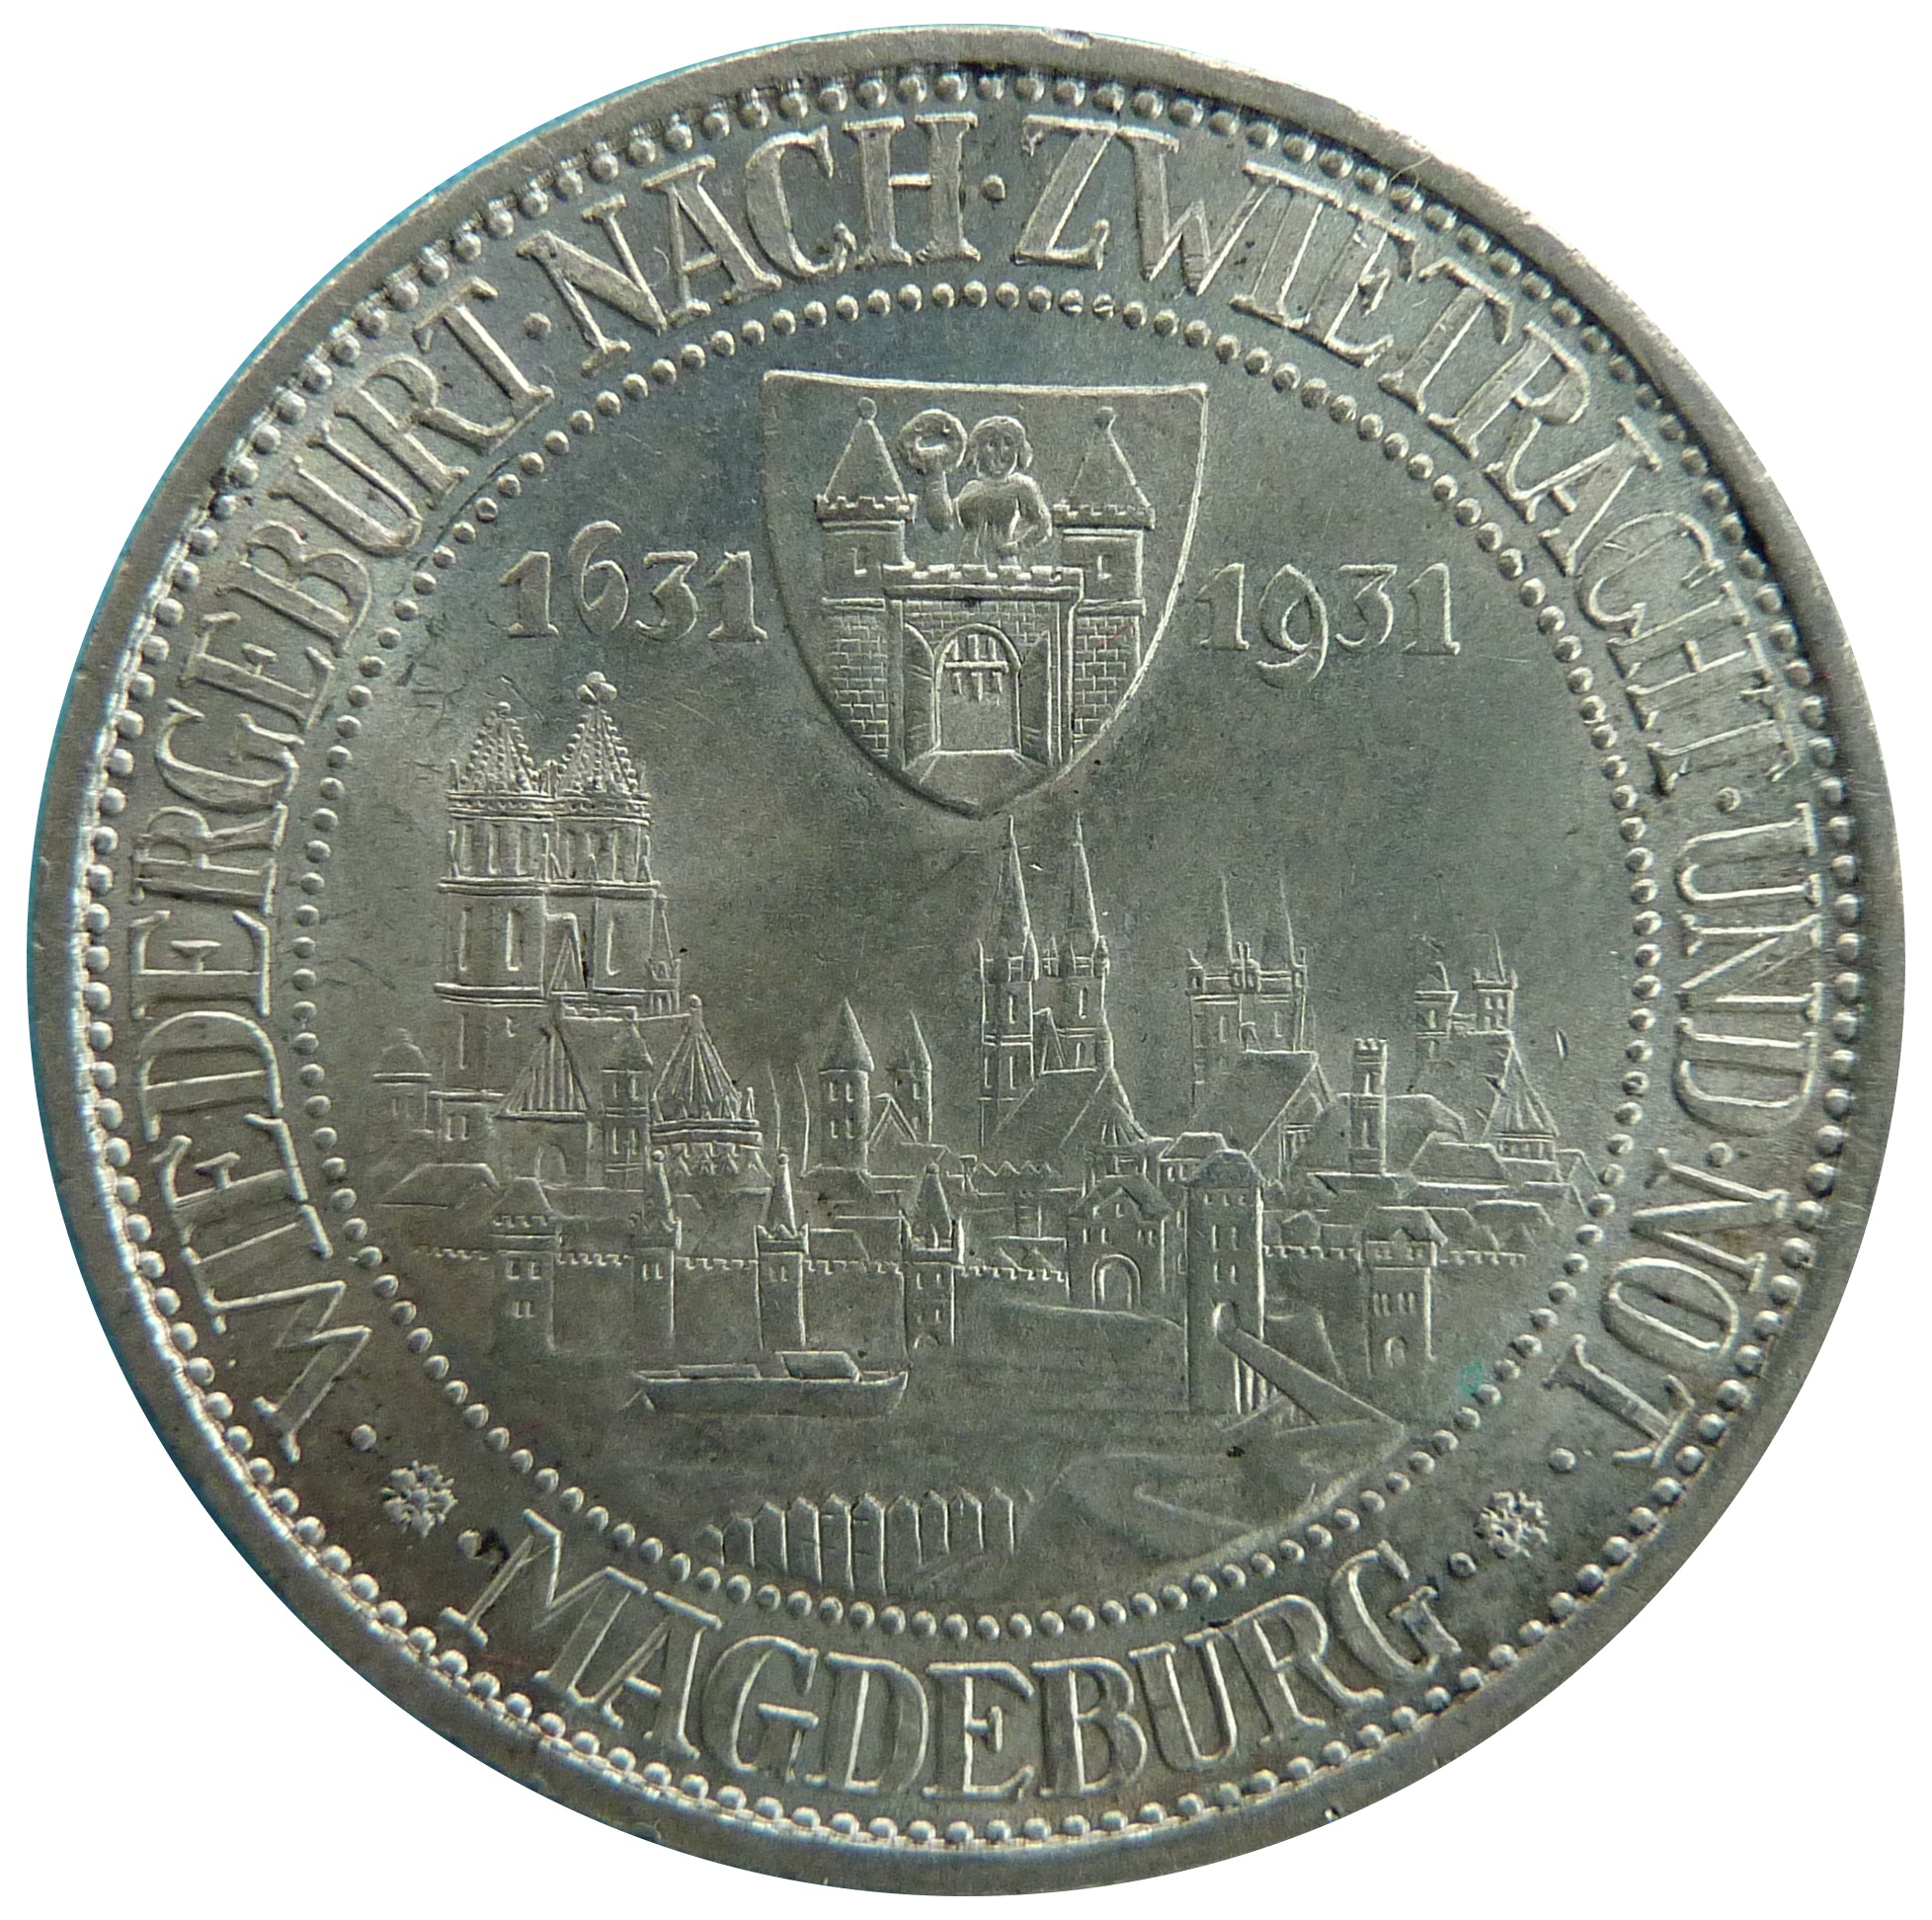
money, historic, cash, silver, currency, coin, quarter, medal, award, commemorative, weimar republic, reichsmark, numismatics